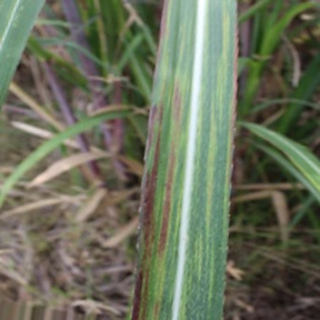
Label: sugarcane_bacterial_blight